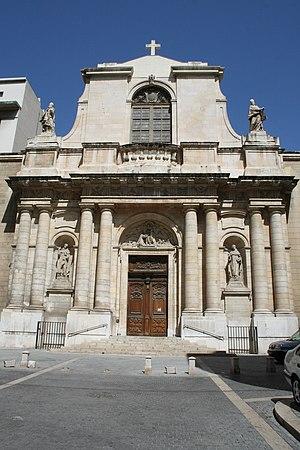
Cet article recense les monuments historiques de Marseille, en France.
L’église Saint-Cannat se situe au 4, place des Prêcheurs, 13001 Marseille, à proximité du bas de la rue de la République. Elle a été fondée par les frères prêcheurs de l’ordre de Saint-Dominique. Elle est dédiée à saint Cannat évêque de Marseille, après 485-487, dont une localité du département porte le nom. Fête le 15 octobre.